Joy Giovanni

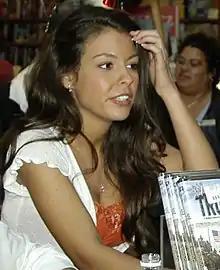
Giovanni in April 2005

Joy Giovanni, born January 20, 1978, is a retired Italian-American actress, model and professional wrestler, who is best known for her time with World Wrestling Entertainment (WWE), where she worked on the "Smackdown!" brand. She was the first and only winner of the WWE's Rookie Diva of the Year award.